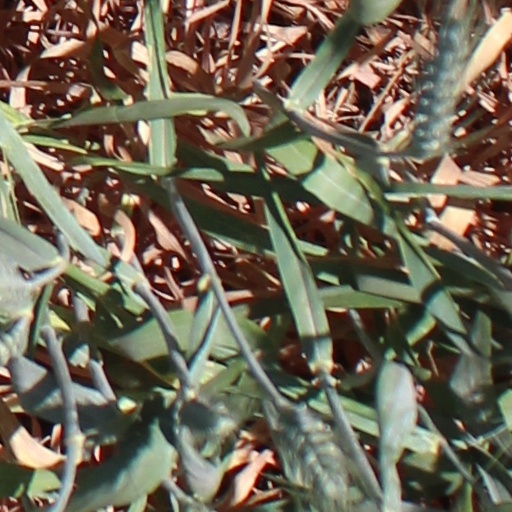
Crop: wheat